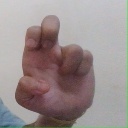
अक्षर: अ